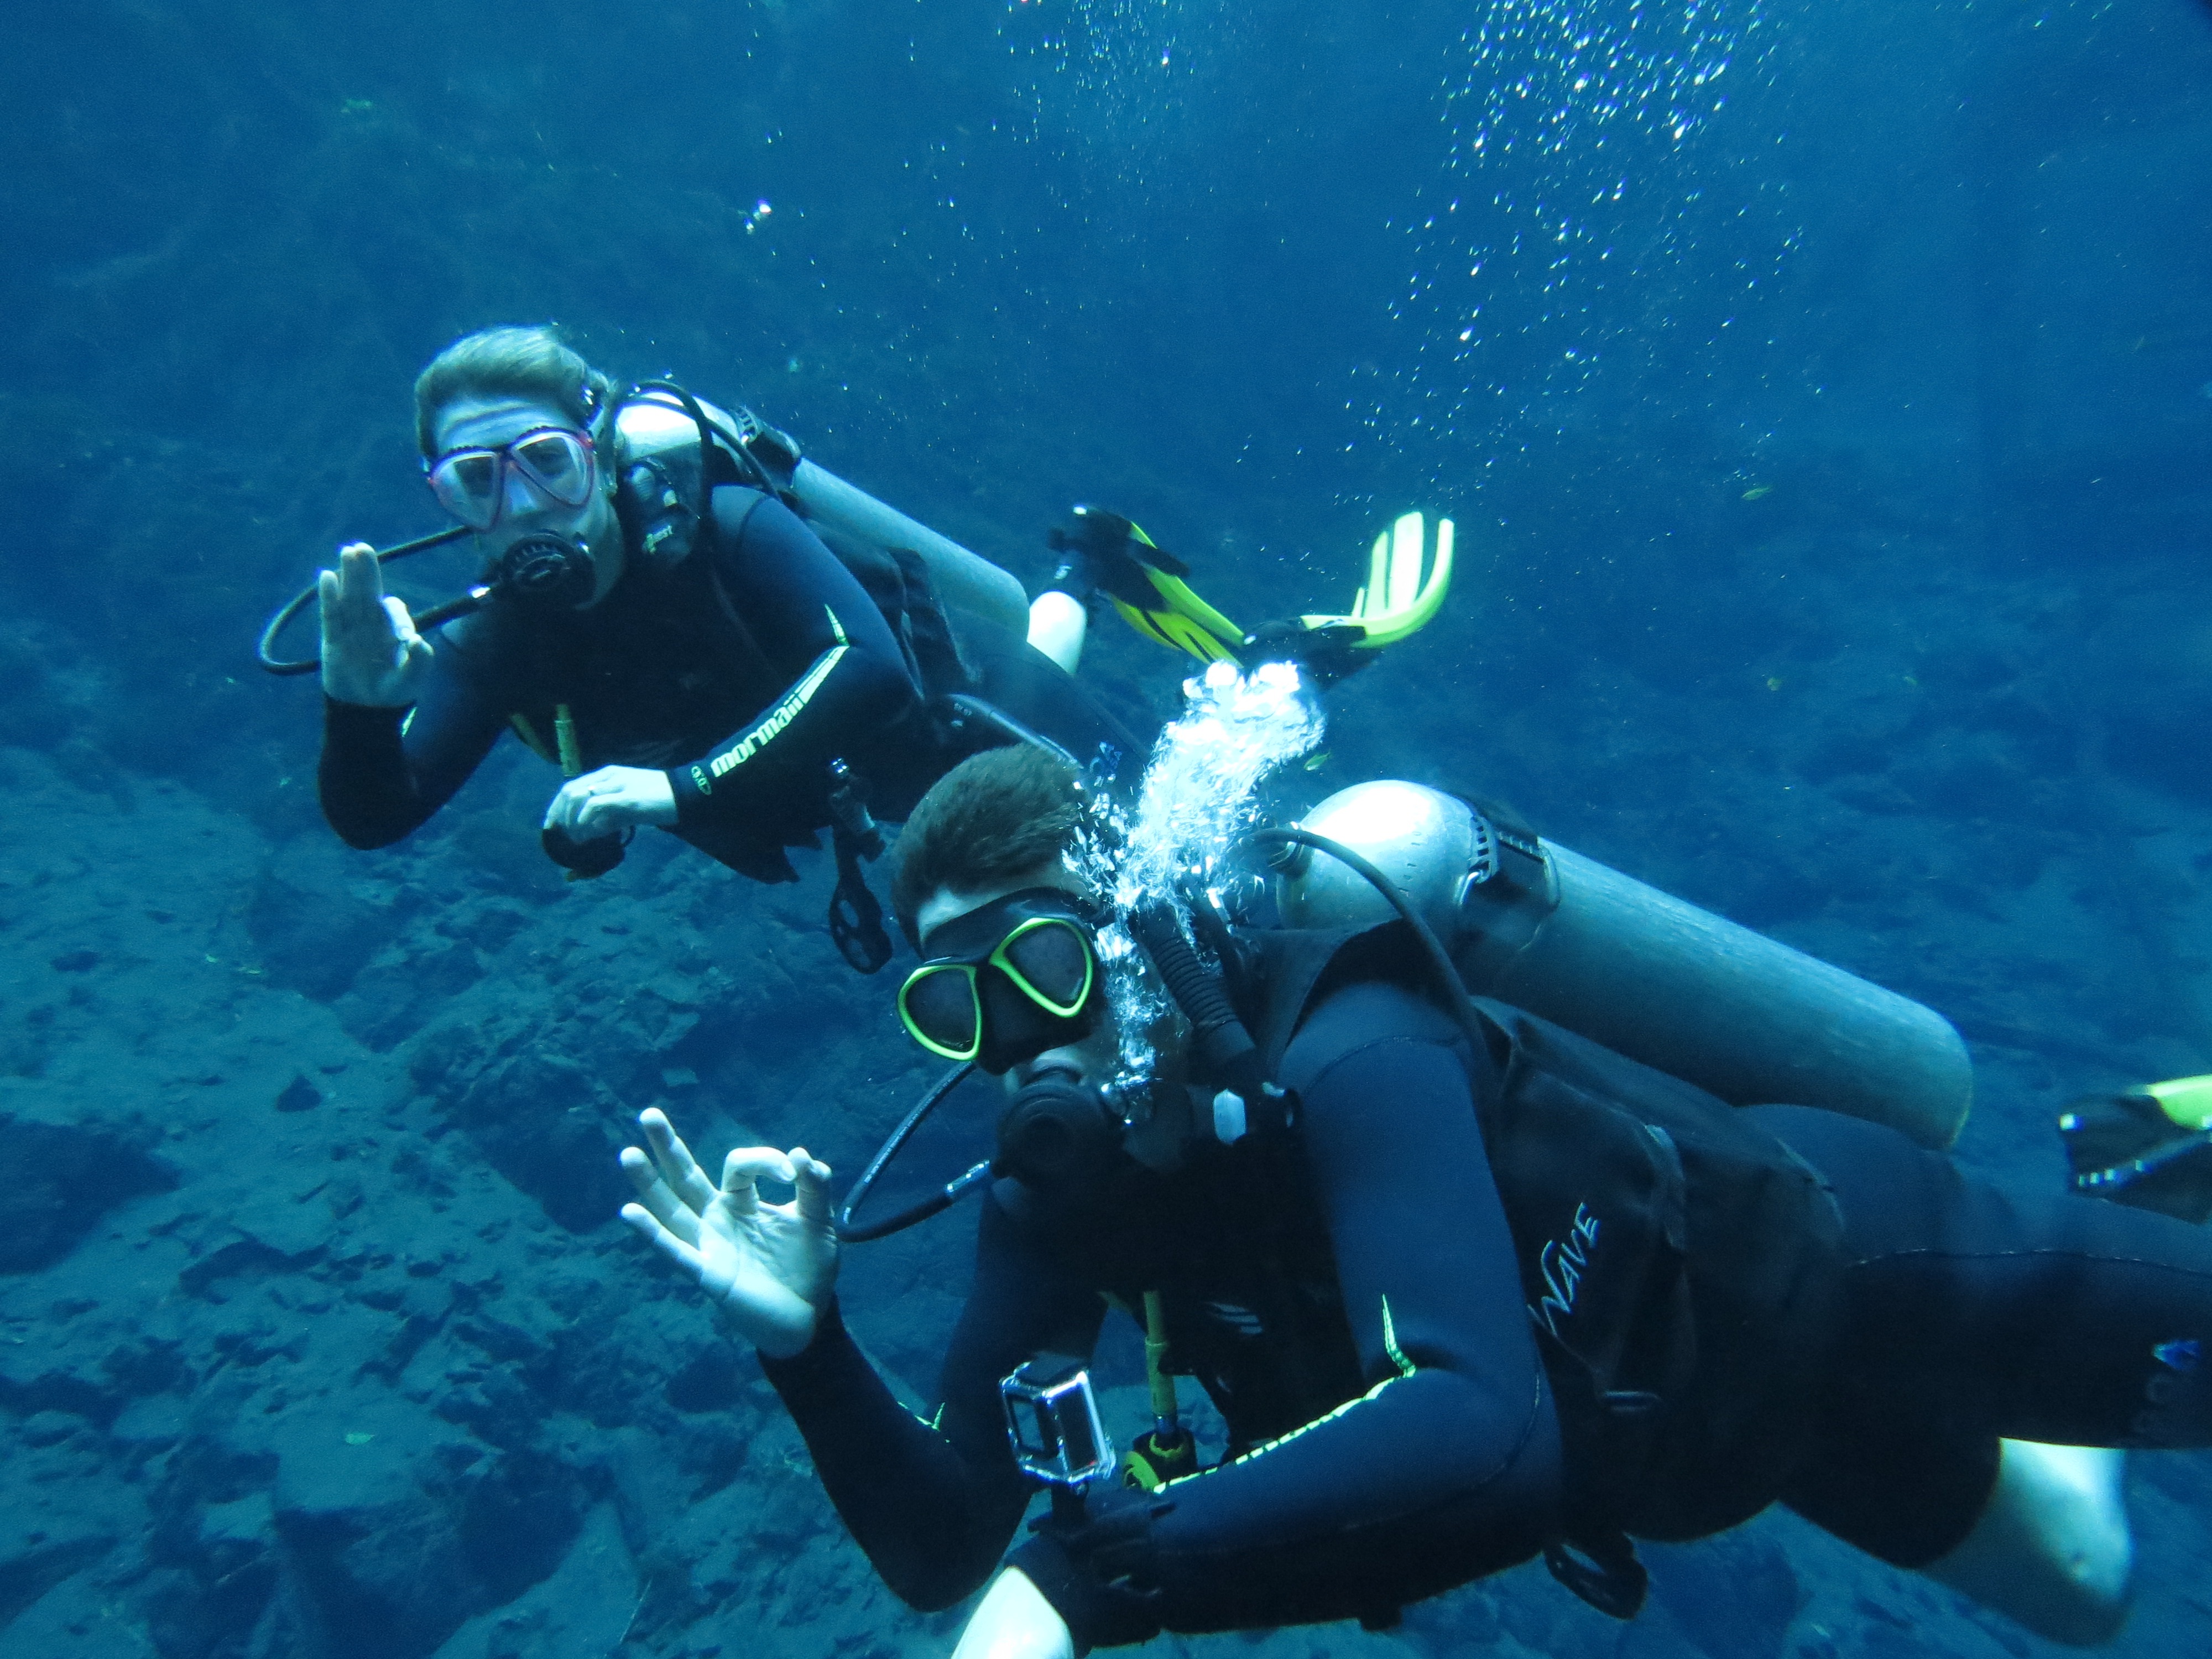
recreation, diving, underwater, biology, blue lagoon, reef, sports, beautiful, water sport, scuba diving, outdoor recreation, marine biology, underwater diving, divemaster